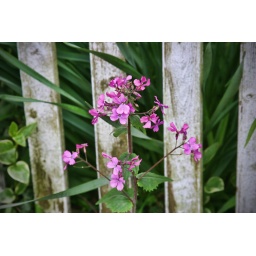
purple flower near fence